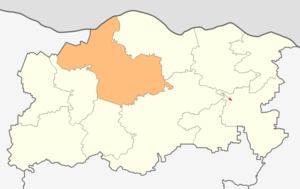
Dolna Mitropolyia est une obchtina de l'oblast de Pleven en Bulgarie.